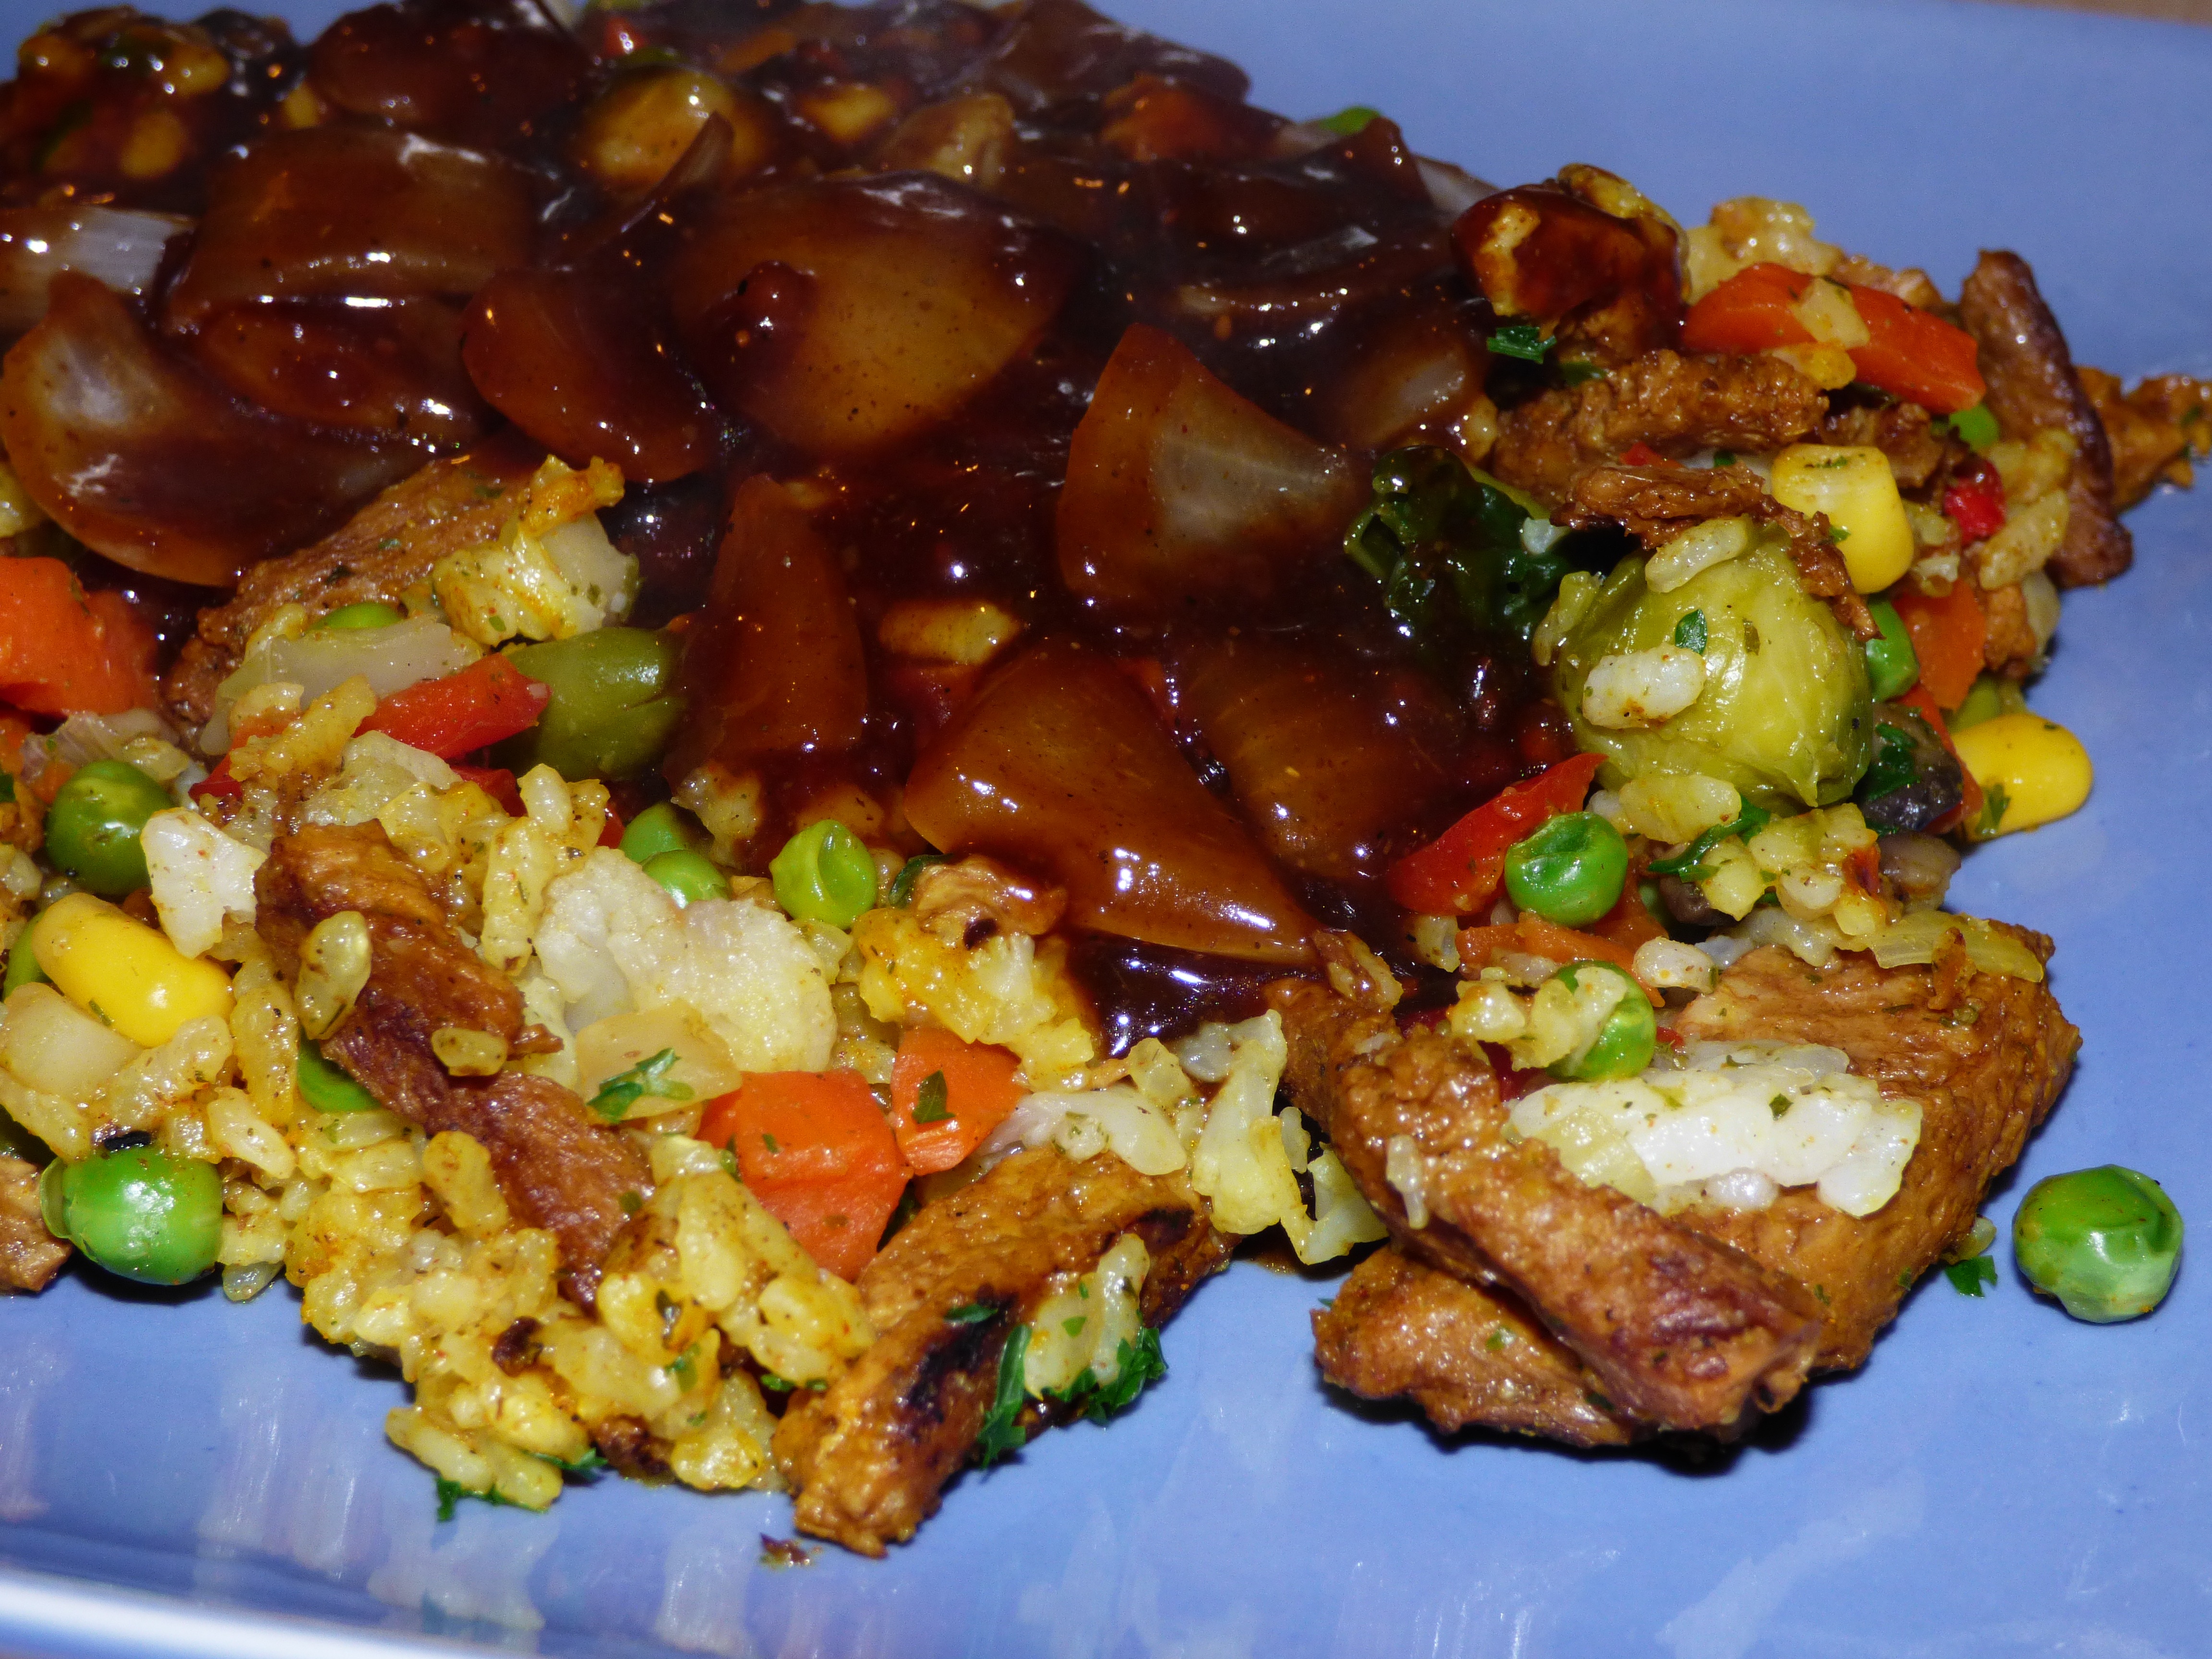
dish, meal, food, produce, vegetable, asia, eat, meat, lunch, cuisine, delicious, rice, asian food, fry up, main course, hearty, nutrition, vegetables, tasty, court, vegetarian food, substantial, curry, rice dish, foodfoto, rice ladle